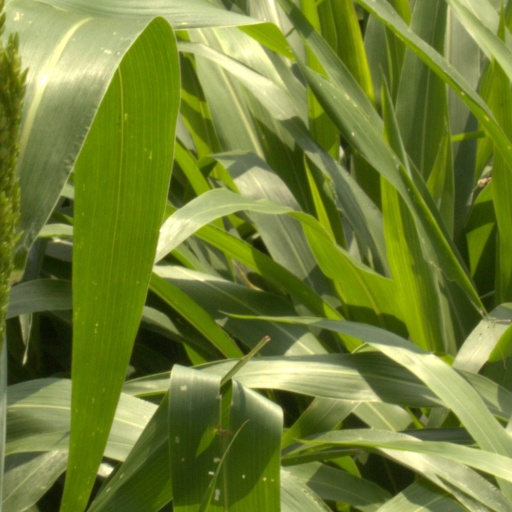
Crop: sorghum